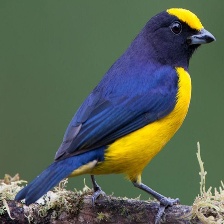
Species: CHESTNET BELLIED EUPHONIA
Scientific name: EUPHONIA PECTORALIS